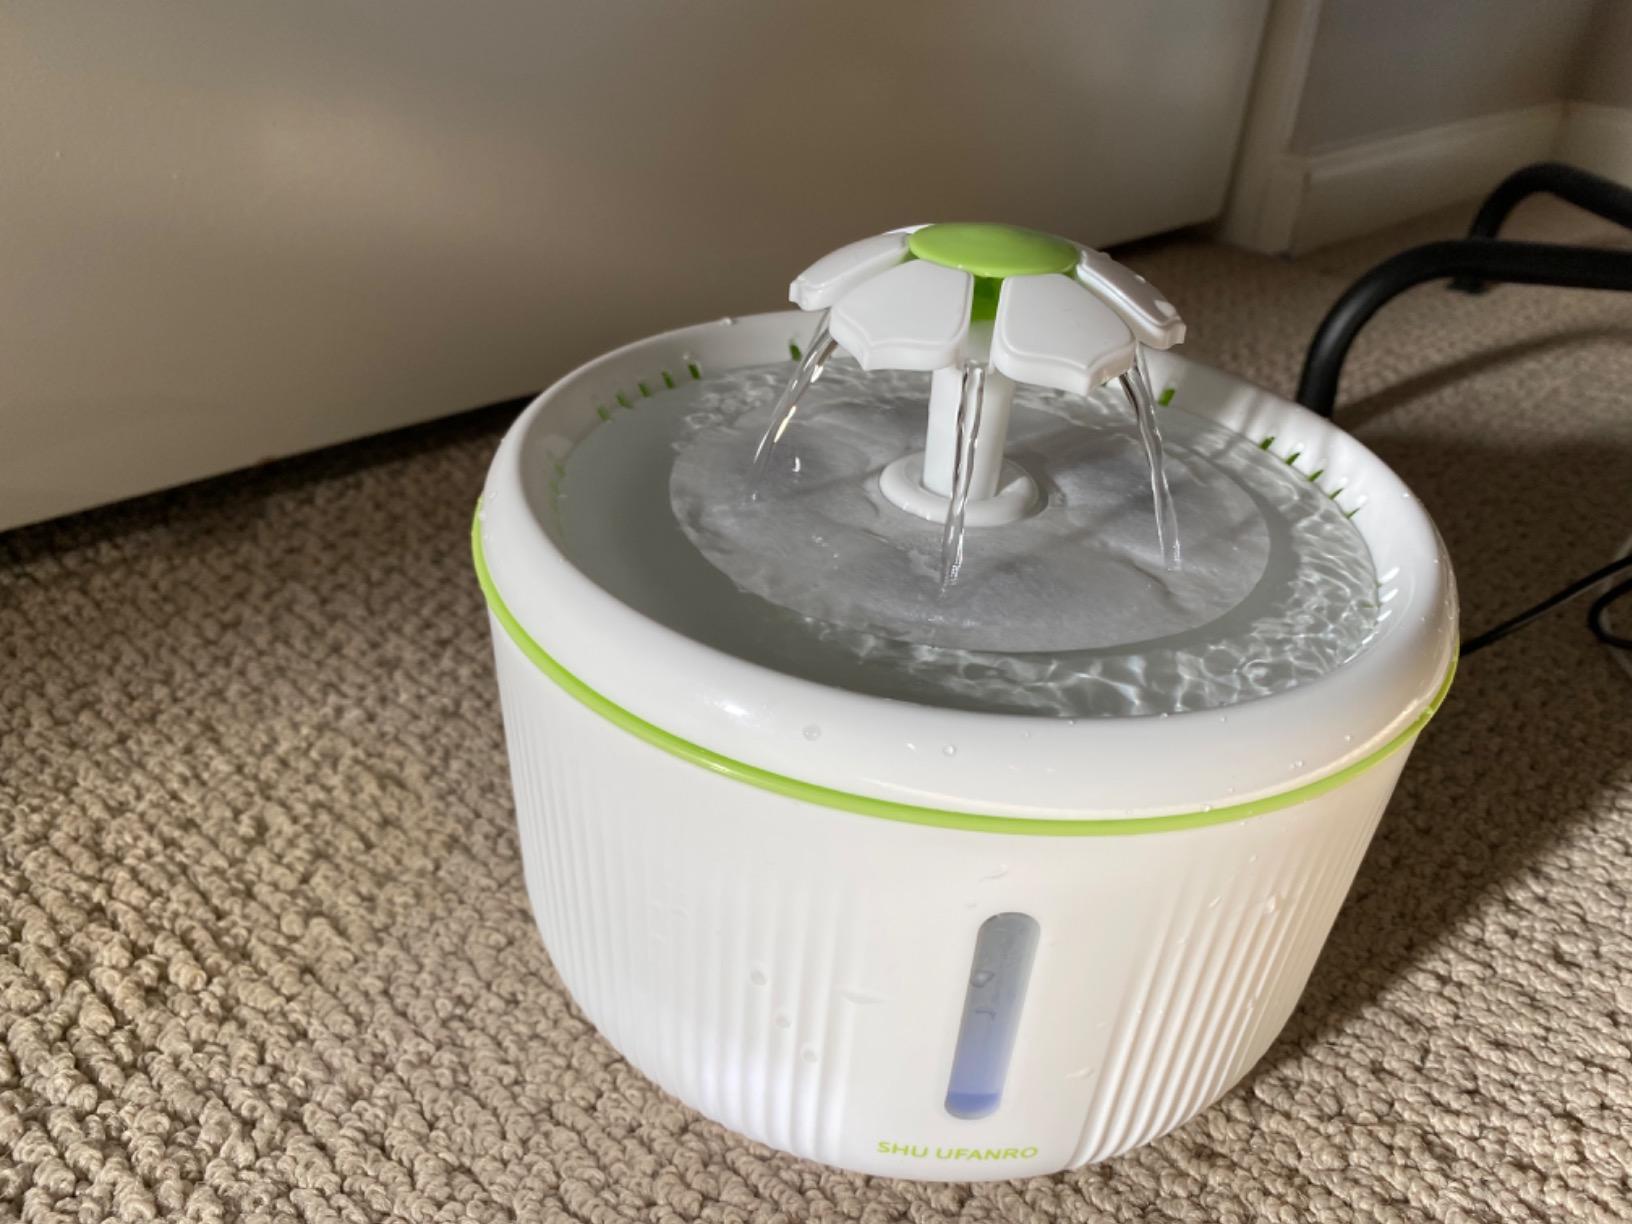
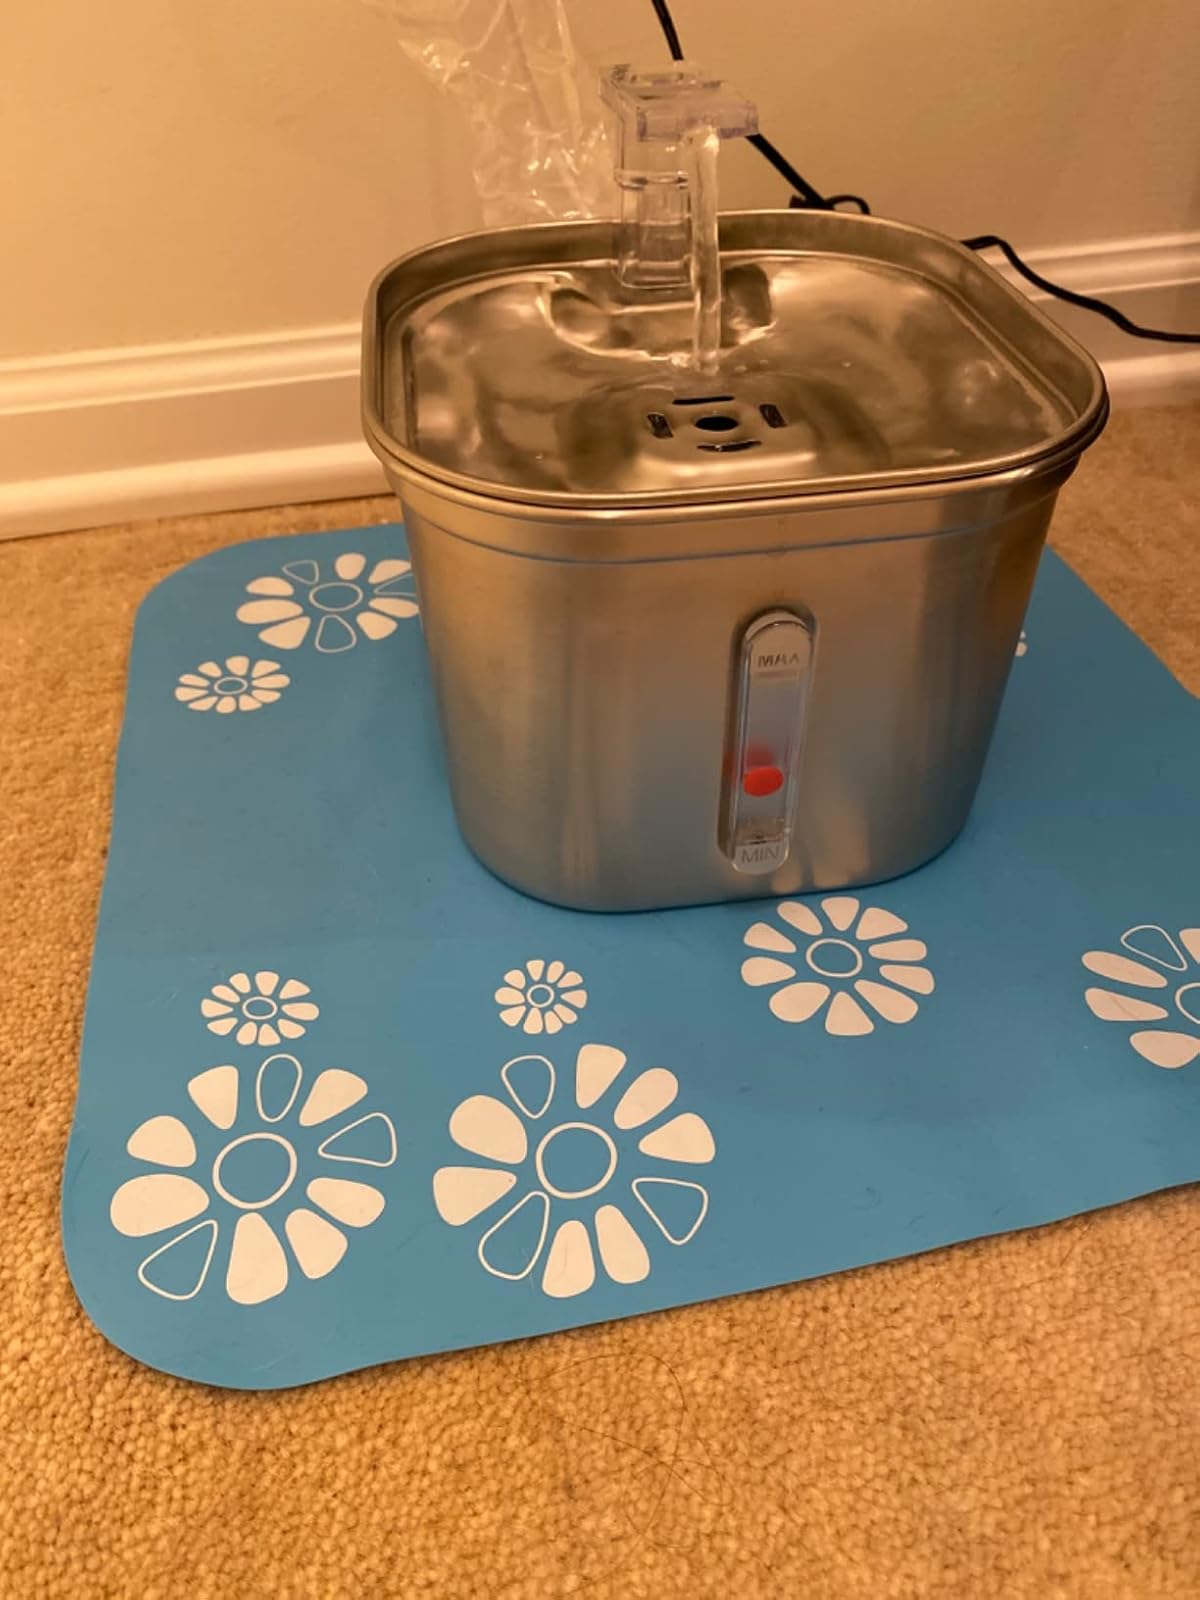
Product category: items_bowl
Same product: no